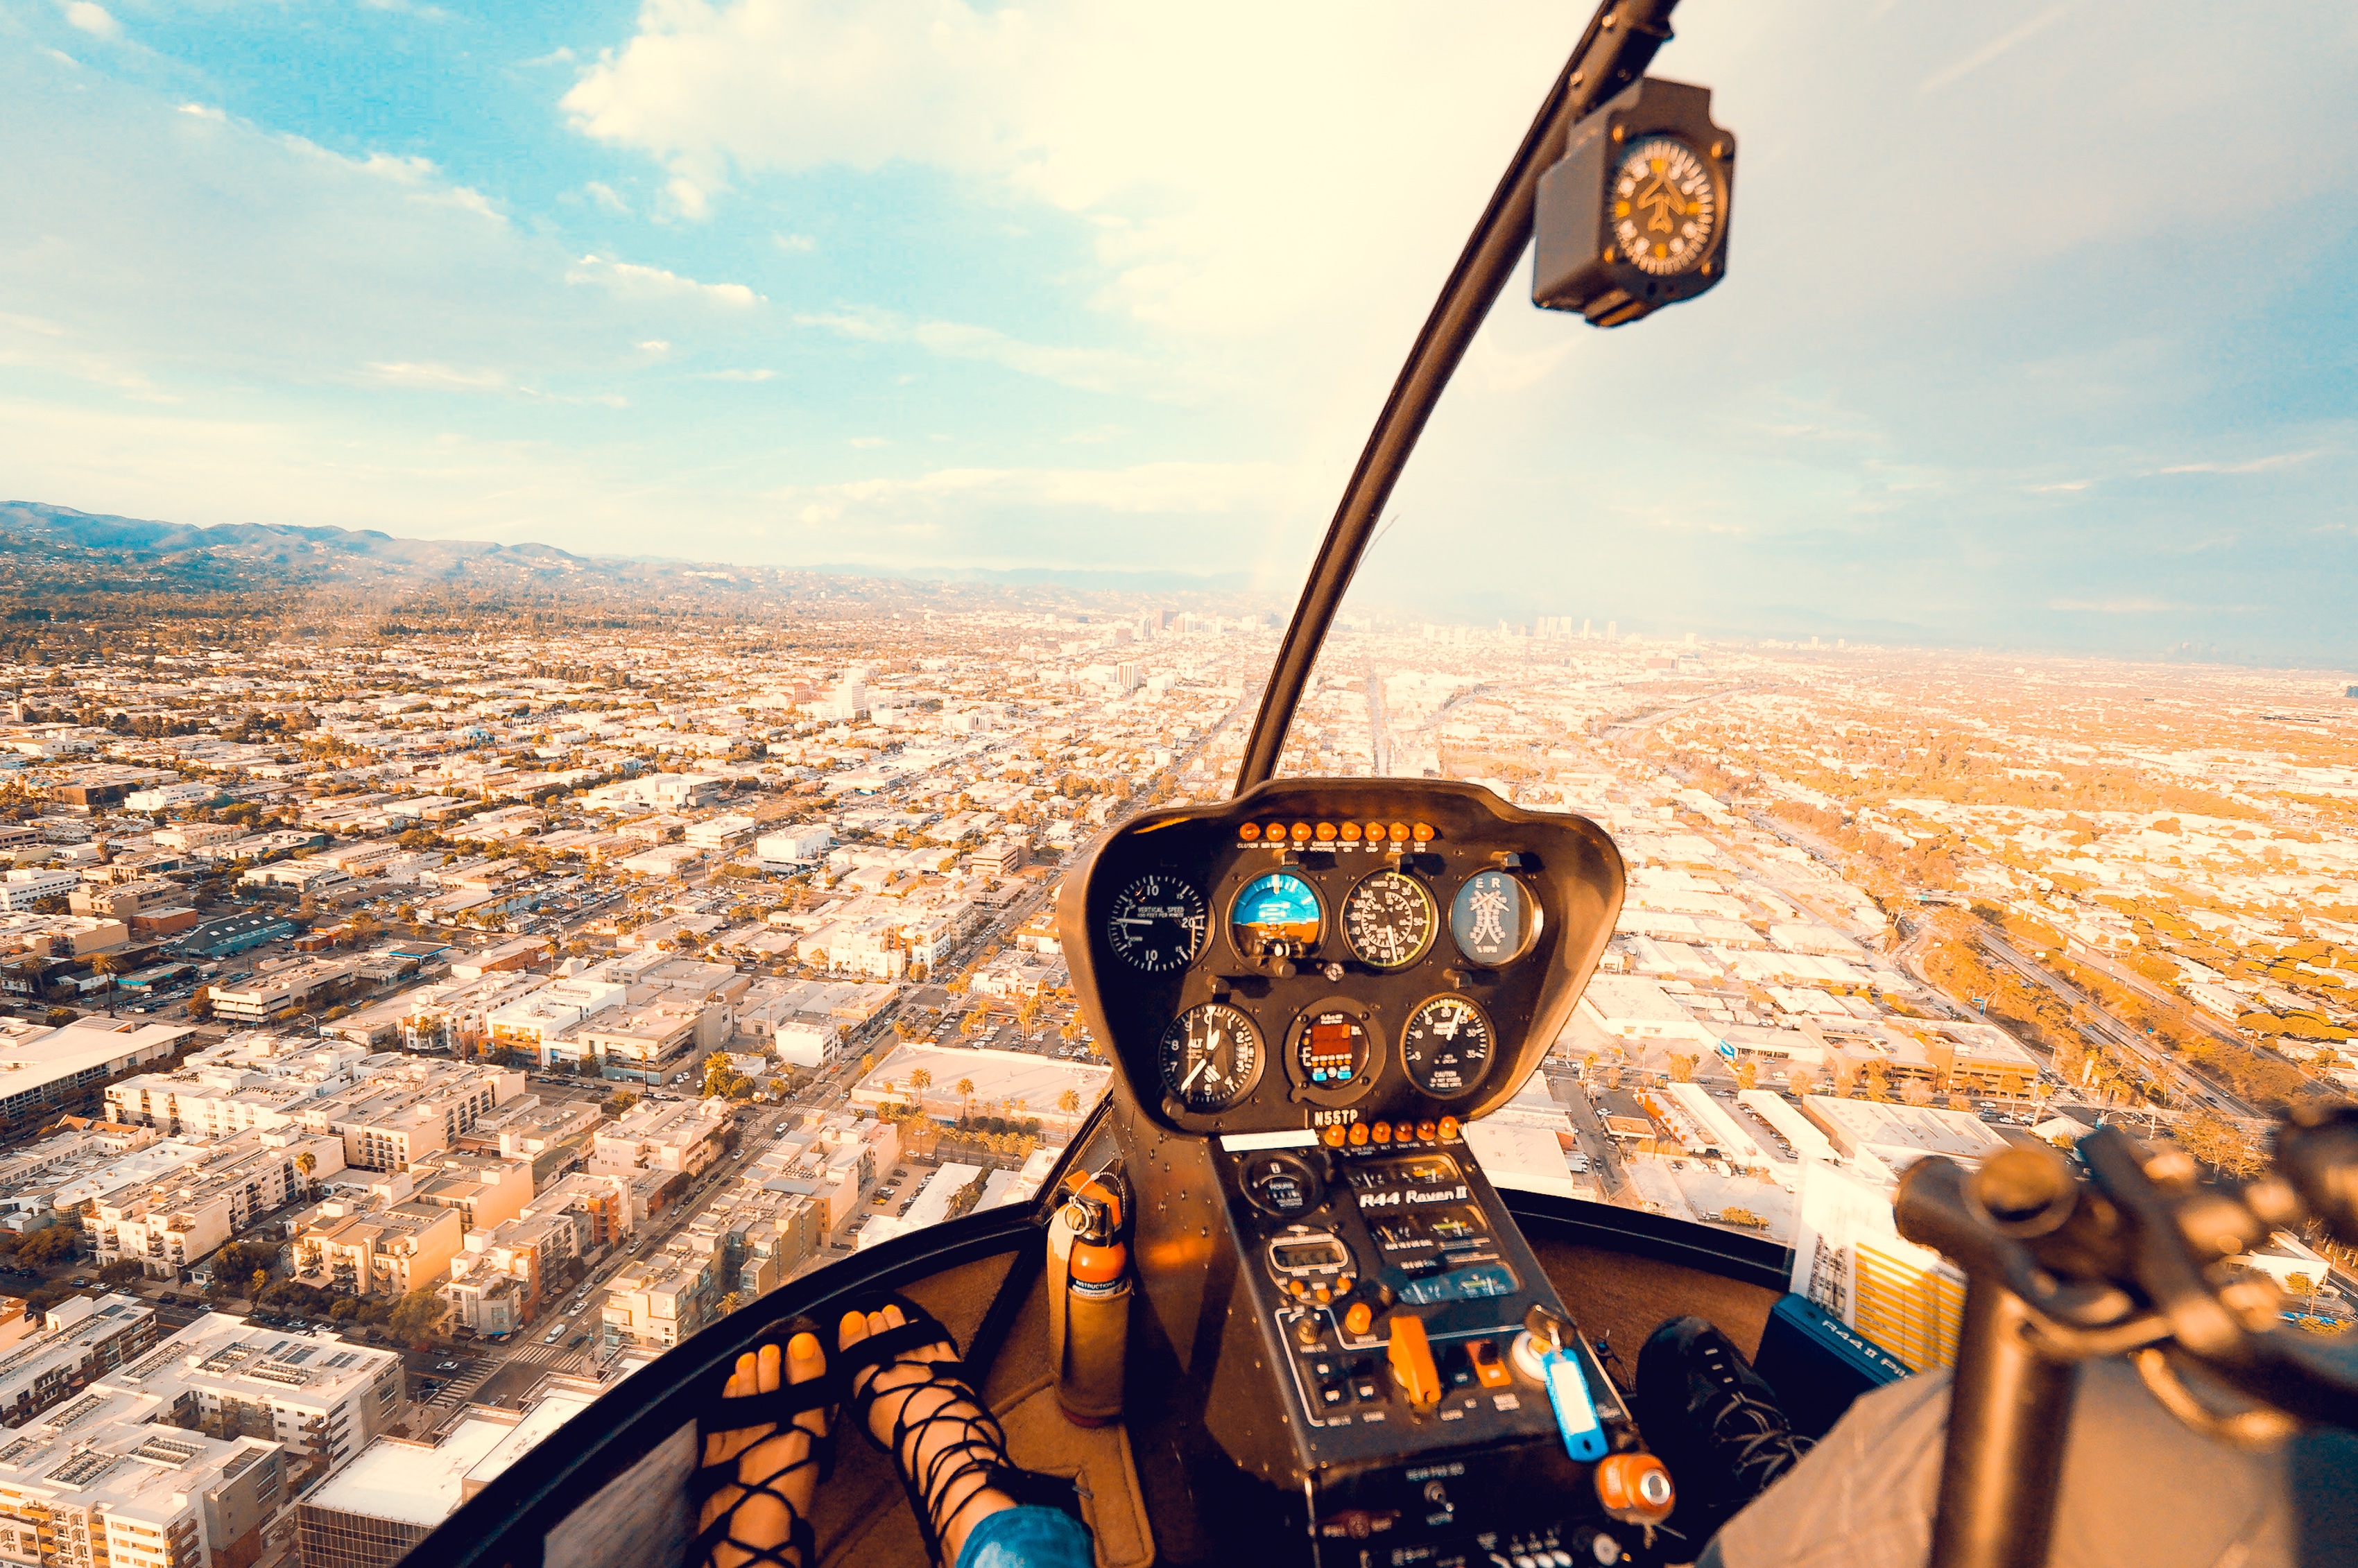
aircraft, vehicle, aviation, flight, helicopter, screenshot, aerial photography, atmosphere of earth